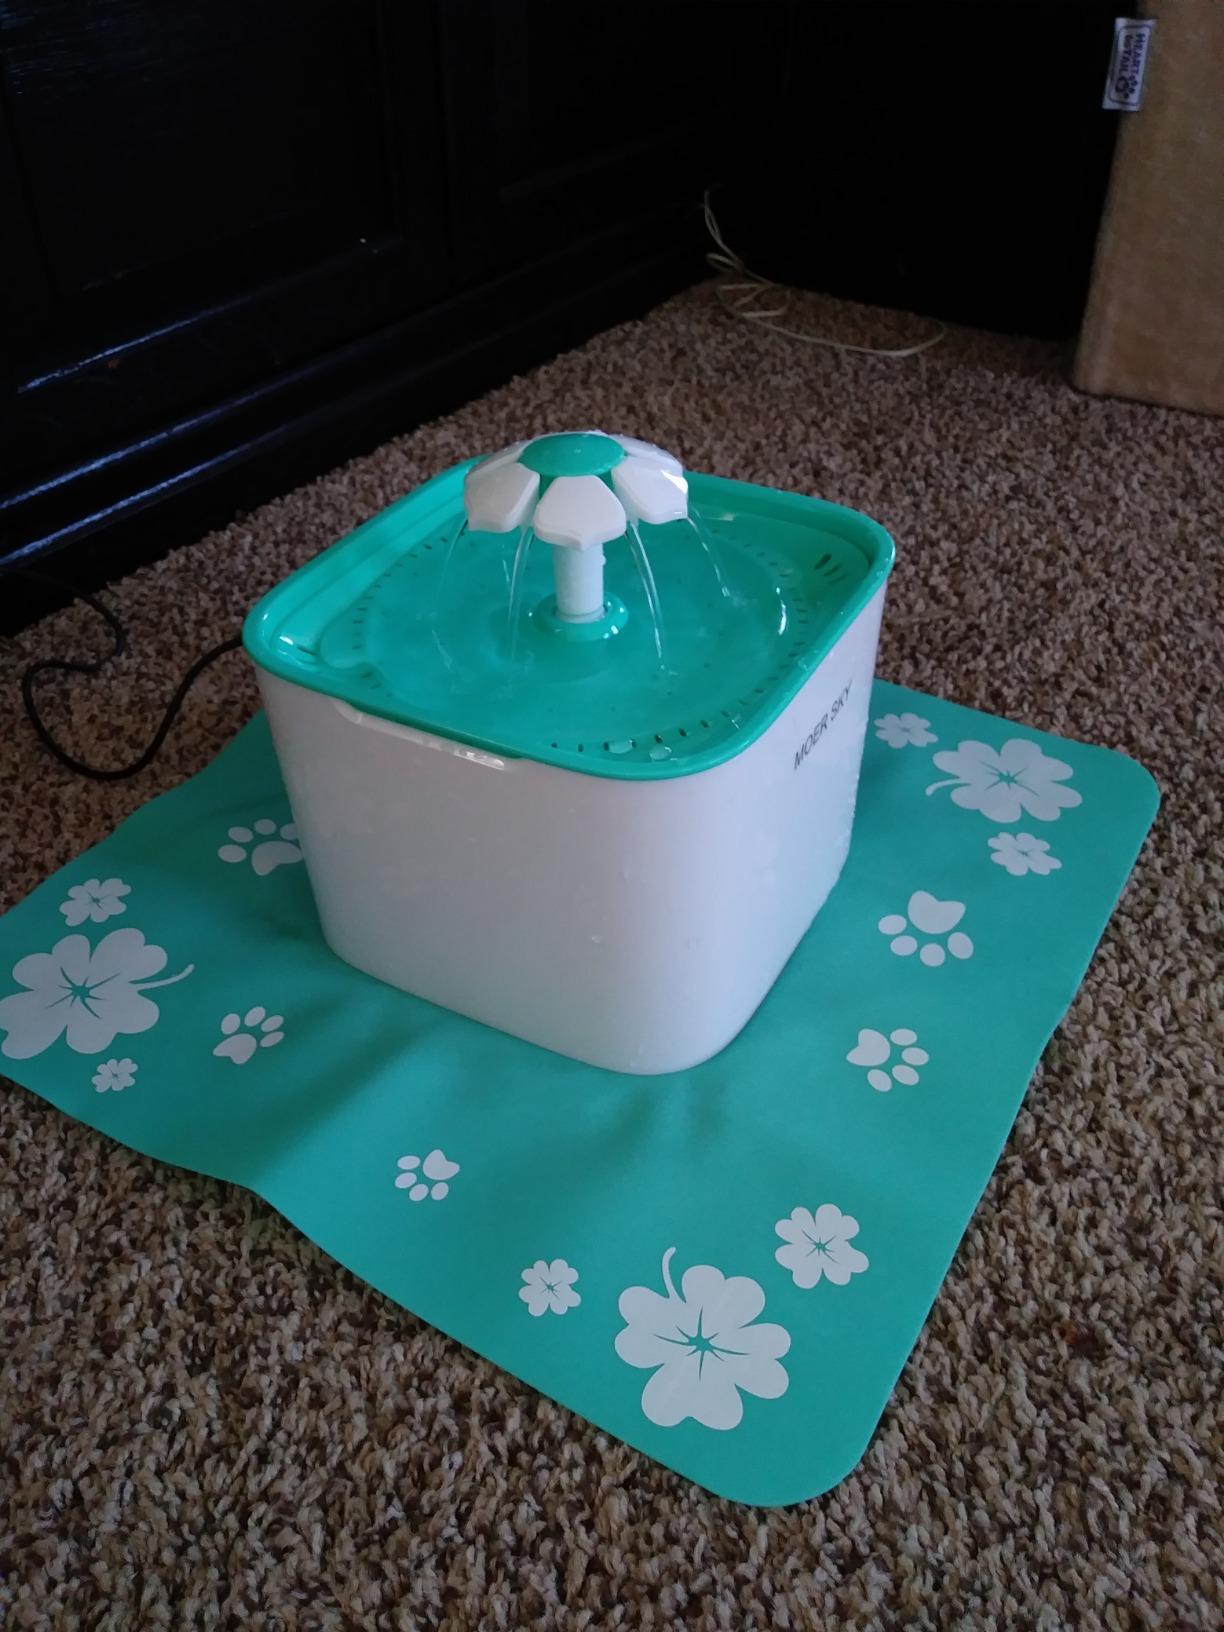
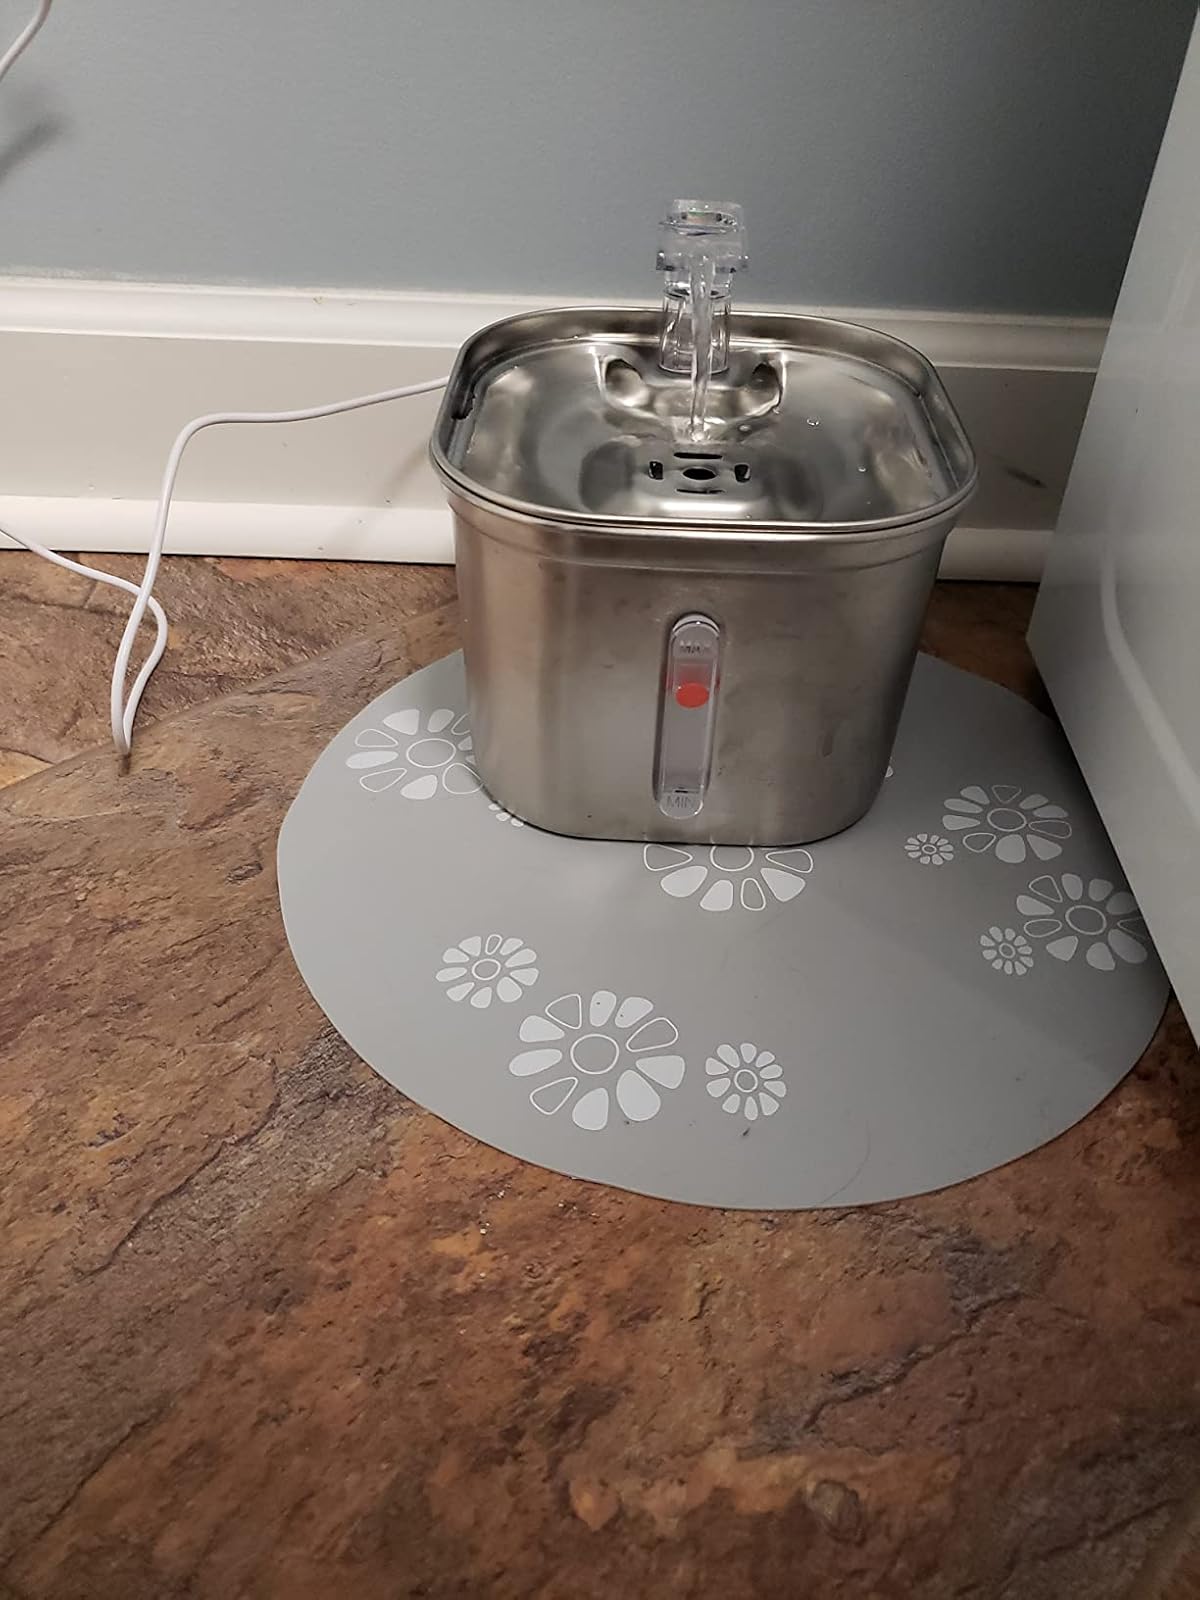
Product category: items_bowl
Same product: no